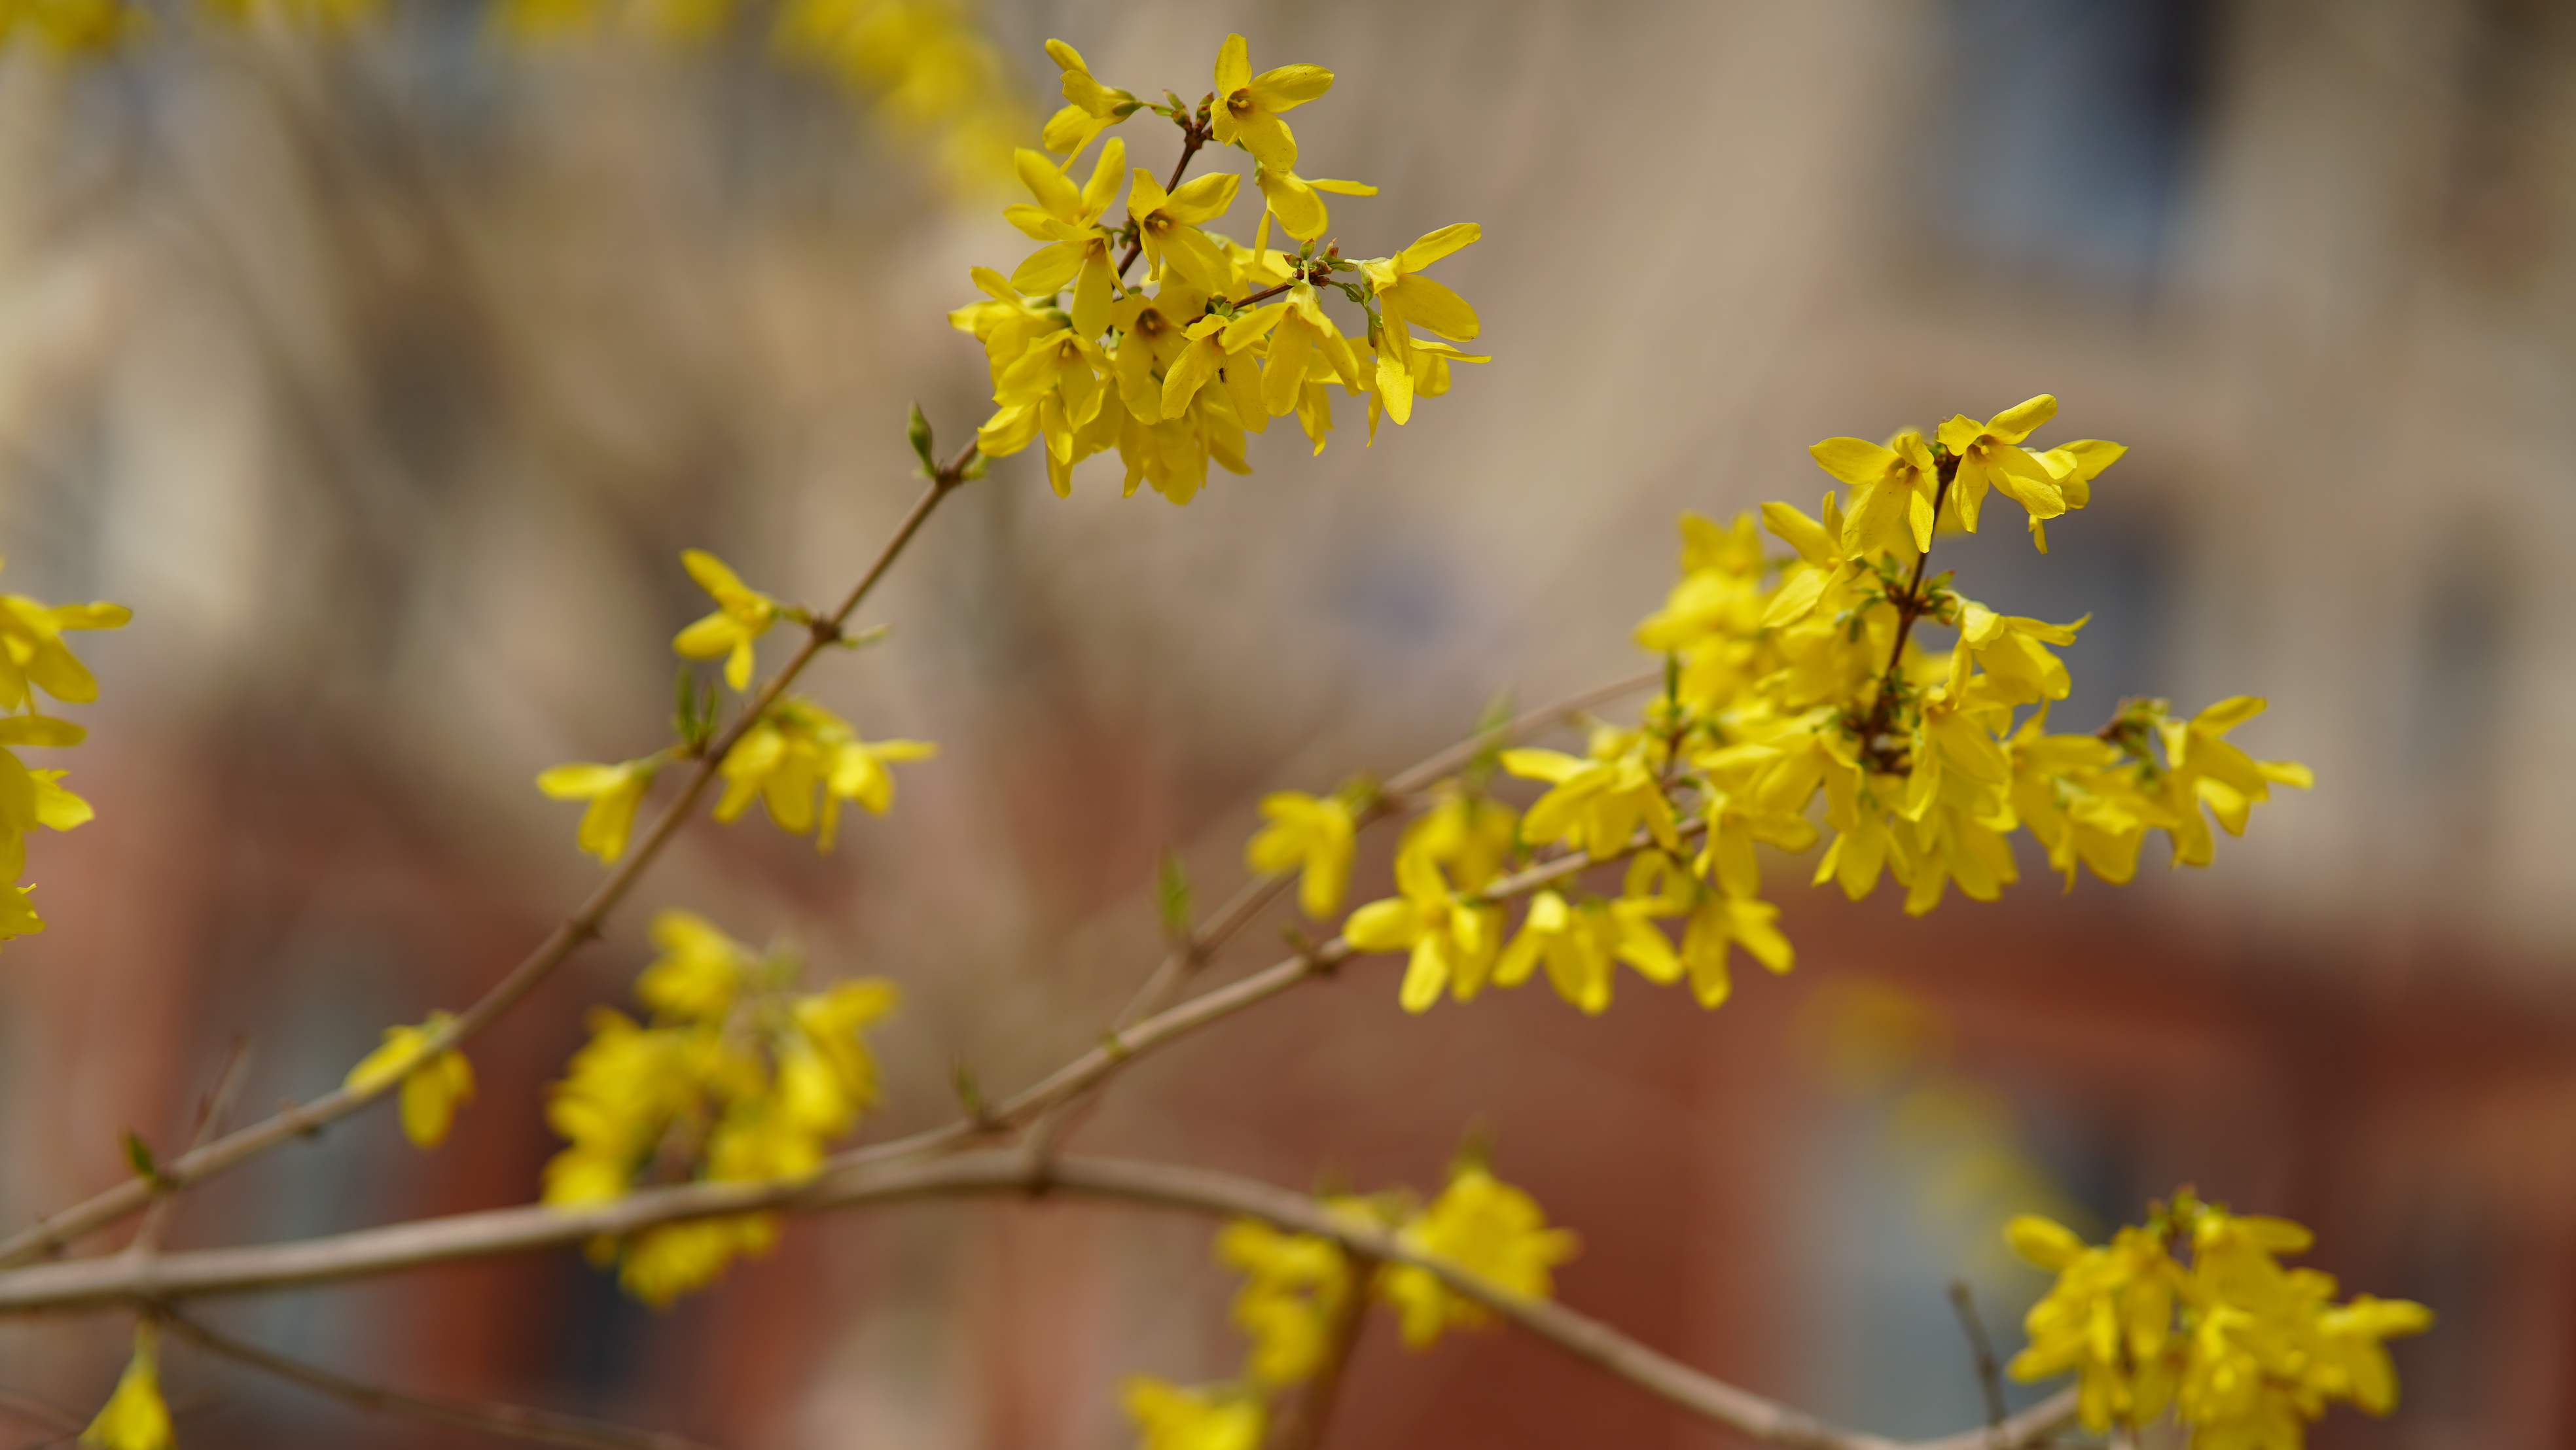
spring, flower, plant, yellow, twig, flowering plant, tree, petal, forsythia, subshrub, wildflower, plant stem, Pedicel, winter jasmine, Dogwood family, mustard and cabbage family, wood, natural landscape, macro photography